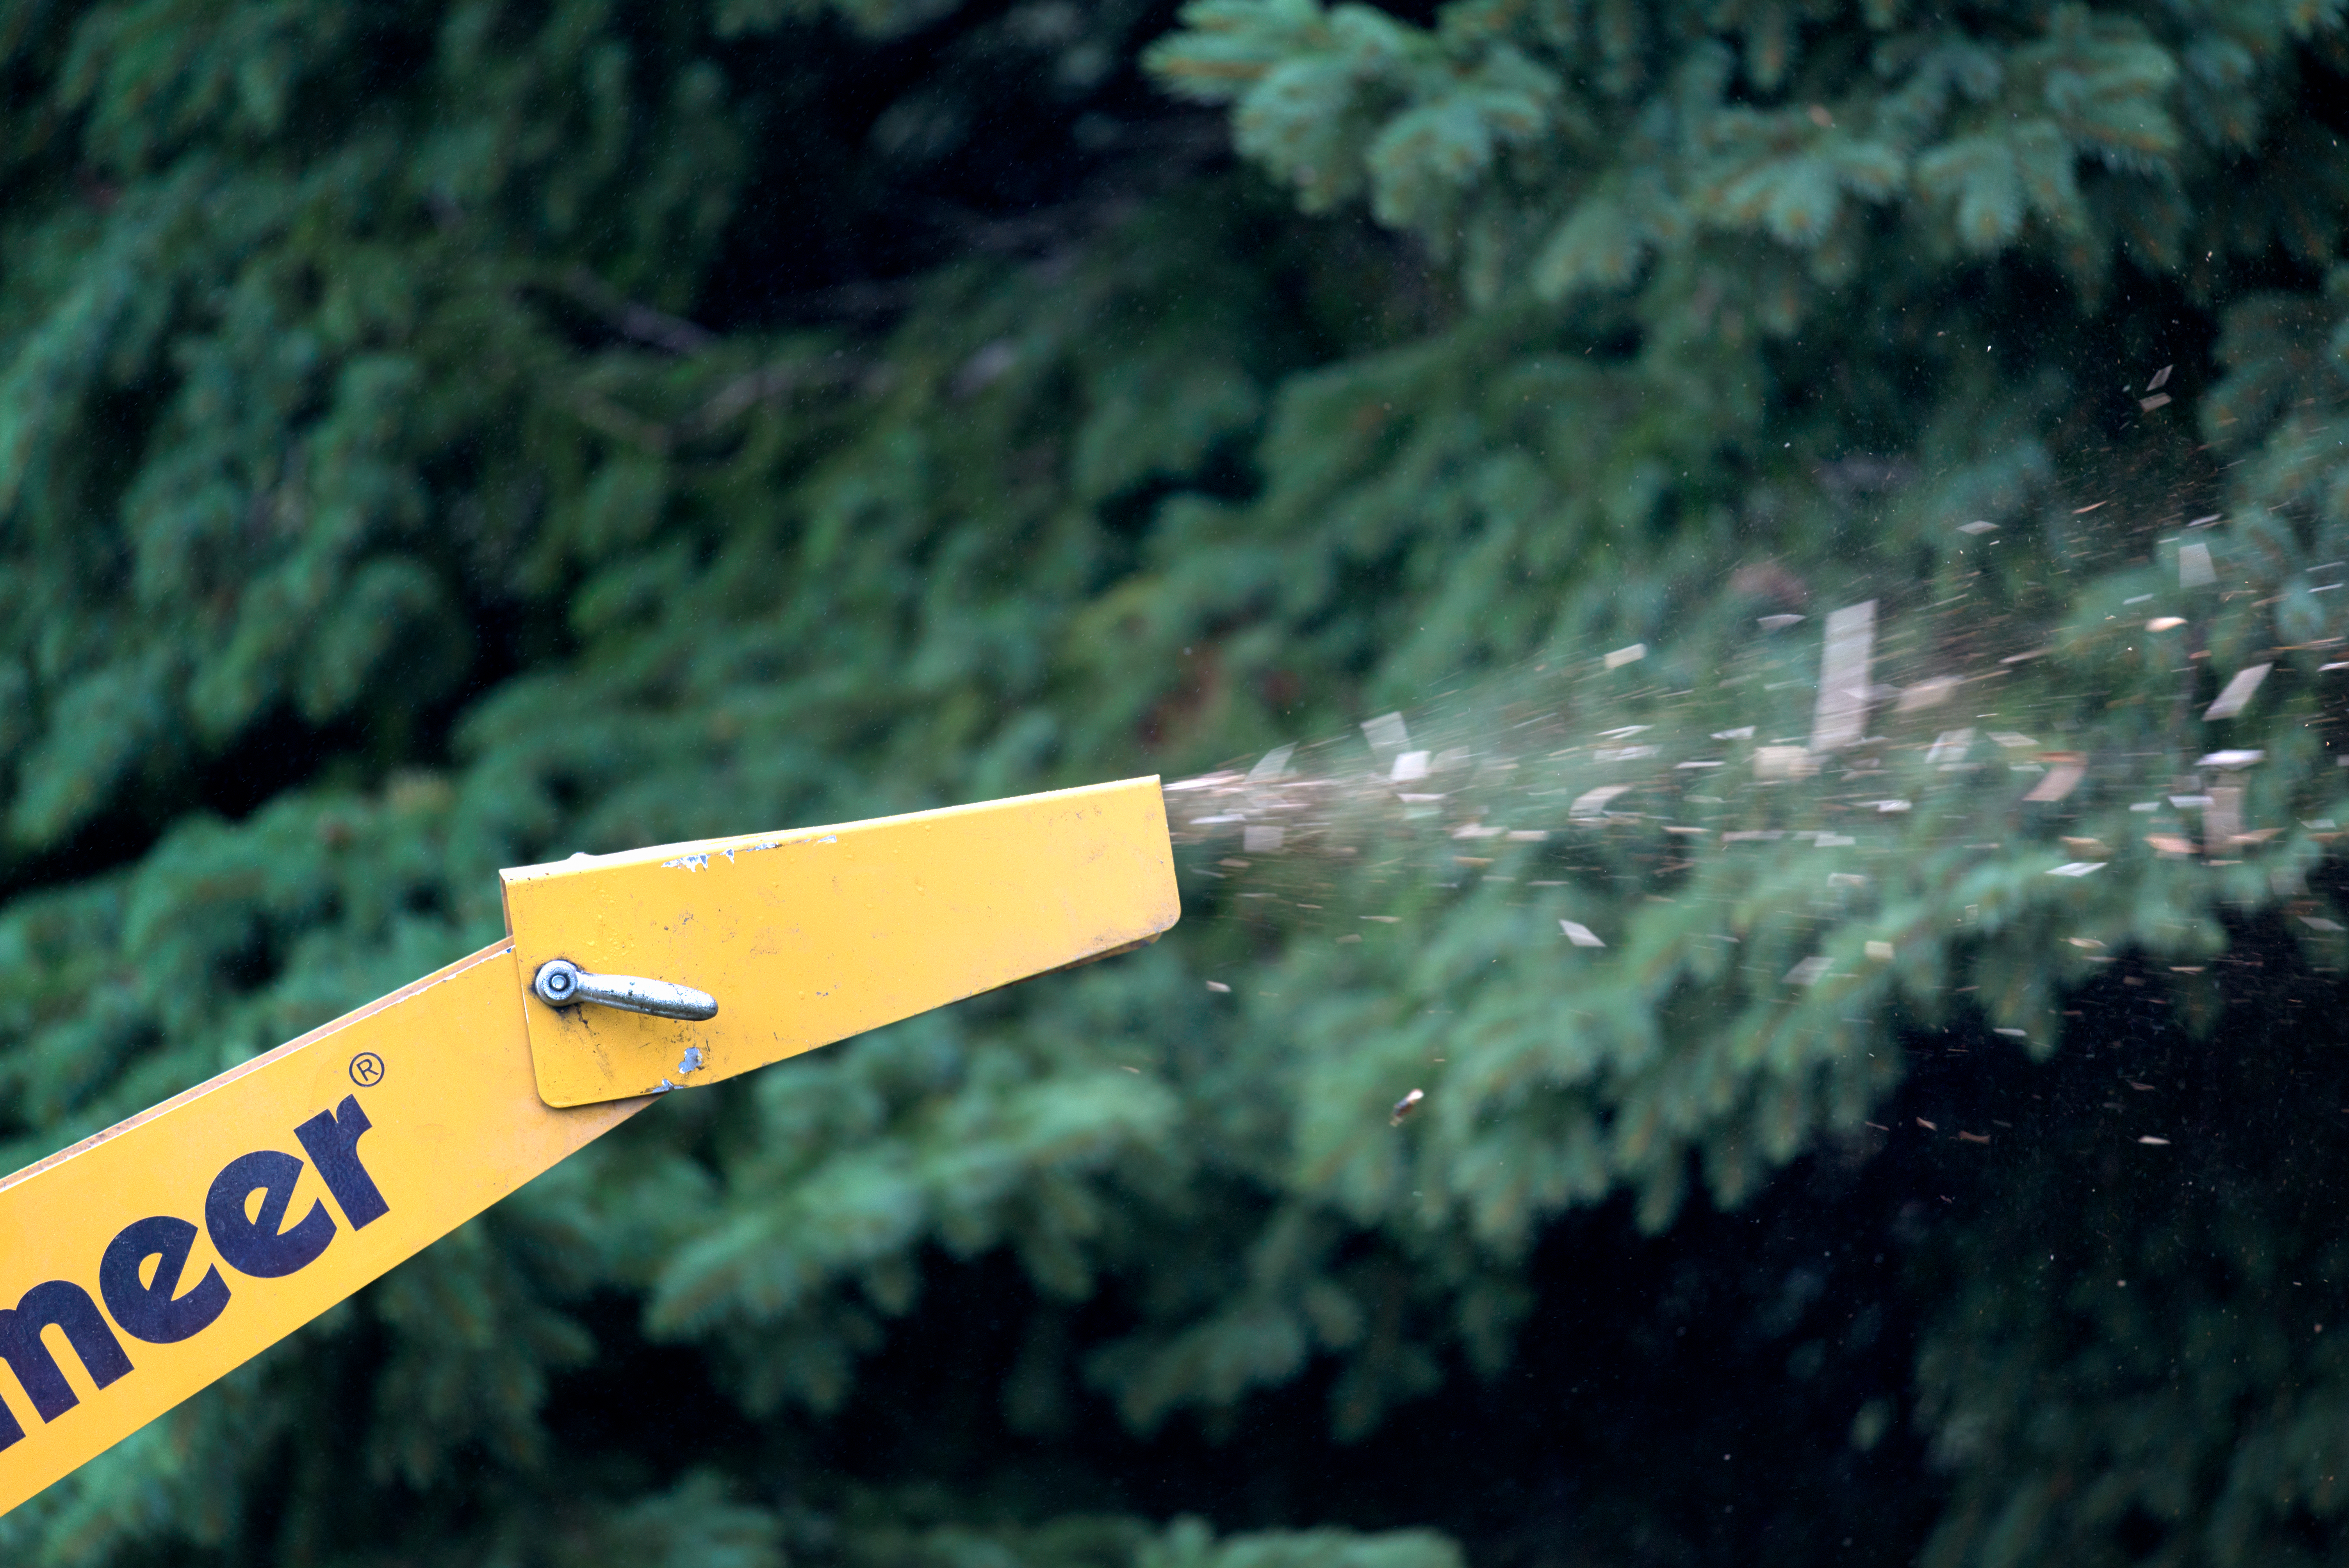
wood, green, nikon, publicdomain, d750, chipper